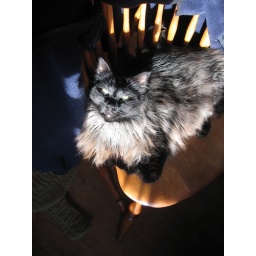
He's a black cat , but in the sun his fur looks like smoke. Look at those eyes.